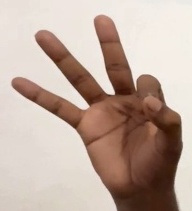
ASL sign: 9